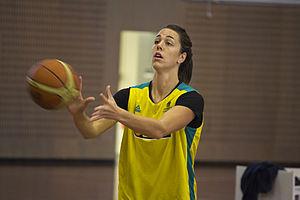
Jenna O'Hea, née le 6 juin 1987 à Traralgon est une joueuse internationale australienne de basket-ball jouant en Women's National Basketball League avec Bulleen Boomers et en WNBA pour les Sparks de Los Angeles.